Echizen-Takada Station

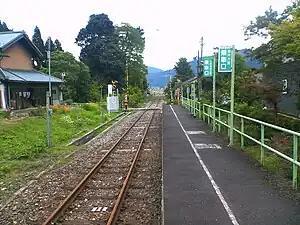
Echizen-Takada Station in June 2007

is a JR West railway station in the city of Fukui, Fukui, Japan.